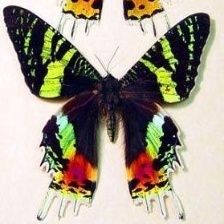
Species: MADAGASCAN SUNSET MOTH